Lina Marín

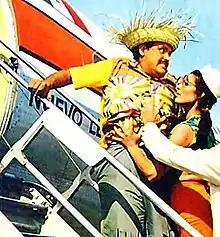
Capulina (left) and Lina Marín (right) in "El bueno para nada" (1973)

Lina Marín (August 12, 1944 – June 23, 1989) was a Mexican actress of Zapotec descent, known for her performance in "A Man Called Horse" (1970) and for her starring role opposite Gaspar Henaine "Capulina" in "El bueno para nada" (1973).